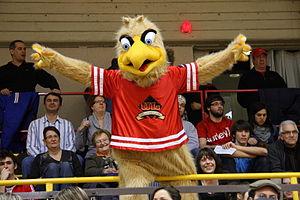
Victor, la mascotte du Rouge et Or.
L’Université Laval est l'une des plus grandes universités au Canada. Elle a été fondée en 1852 à l'initiative du Séminaire de Québec, lui-même fondé en 1663, et constitue ainsi le plus ancien établissement d’enseignement supérieur francophone en Amérique, et la sixième plus ancienne université du Canada.
Le Rouge et Or est le nom porté par toutes les équipes sportives d'élite de l'Université Laval. Les matchs disputés et les compétitions ont lieu principalement au Pavillon de l'éducation physique et des sports de l'Université Laval.